Monounios

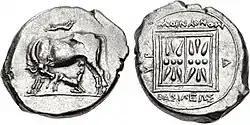
King Monounios' silver stater from Dyrrhachion

Monounios or Monunius (ruled 290 – 270 BC) was an Illyrian king who reigned in southern Illyria, in the territory of the Taulantii, around the hinterland of Dyrrhachion and Apollonia. He is the first known Illyrian king to have struck his own silver coins, which were minted in Dyrrhachion. The fact that Monounios' coins were struck in the city mint of Dyrrhachion stresses that he exercised to some extent his authority over the city, as did his successor and probably son Mytilos later.